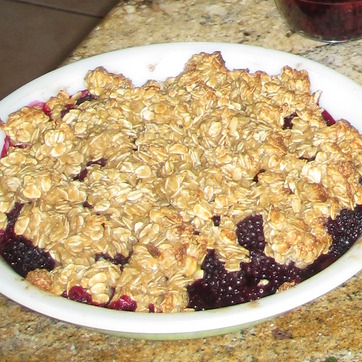
Material: food